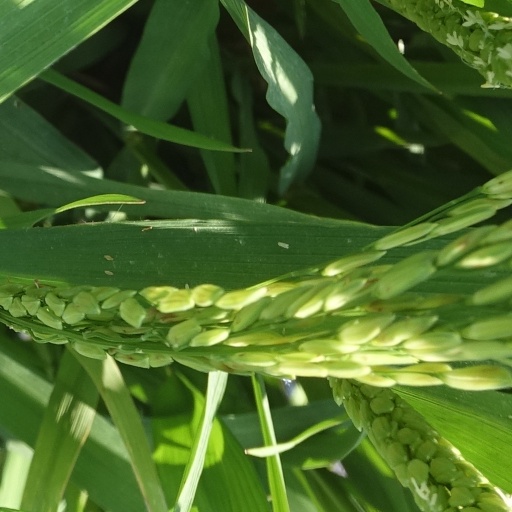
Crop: rice